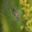
Label: spider